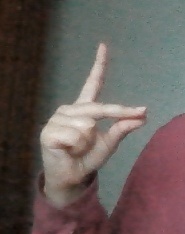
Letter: ta